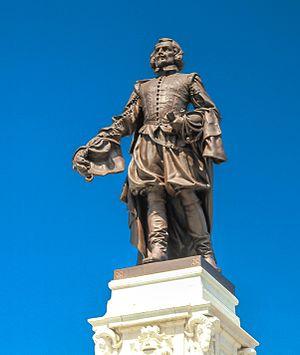
La statue de Samuel-de-Champlain à Québec